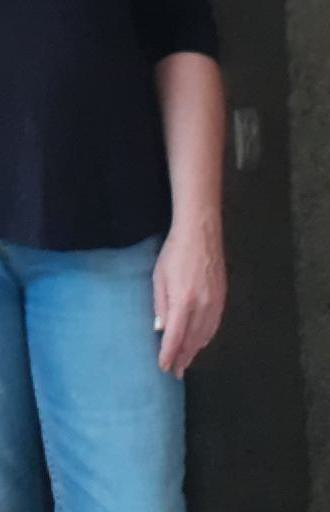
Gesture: no_gesture